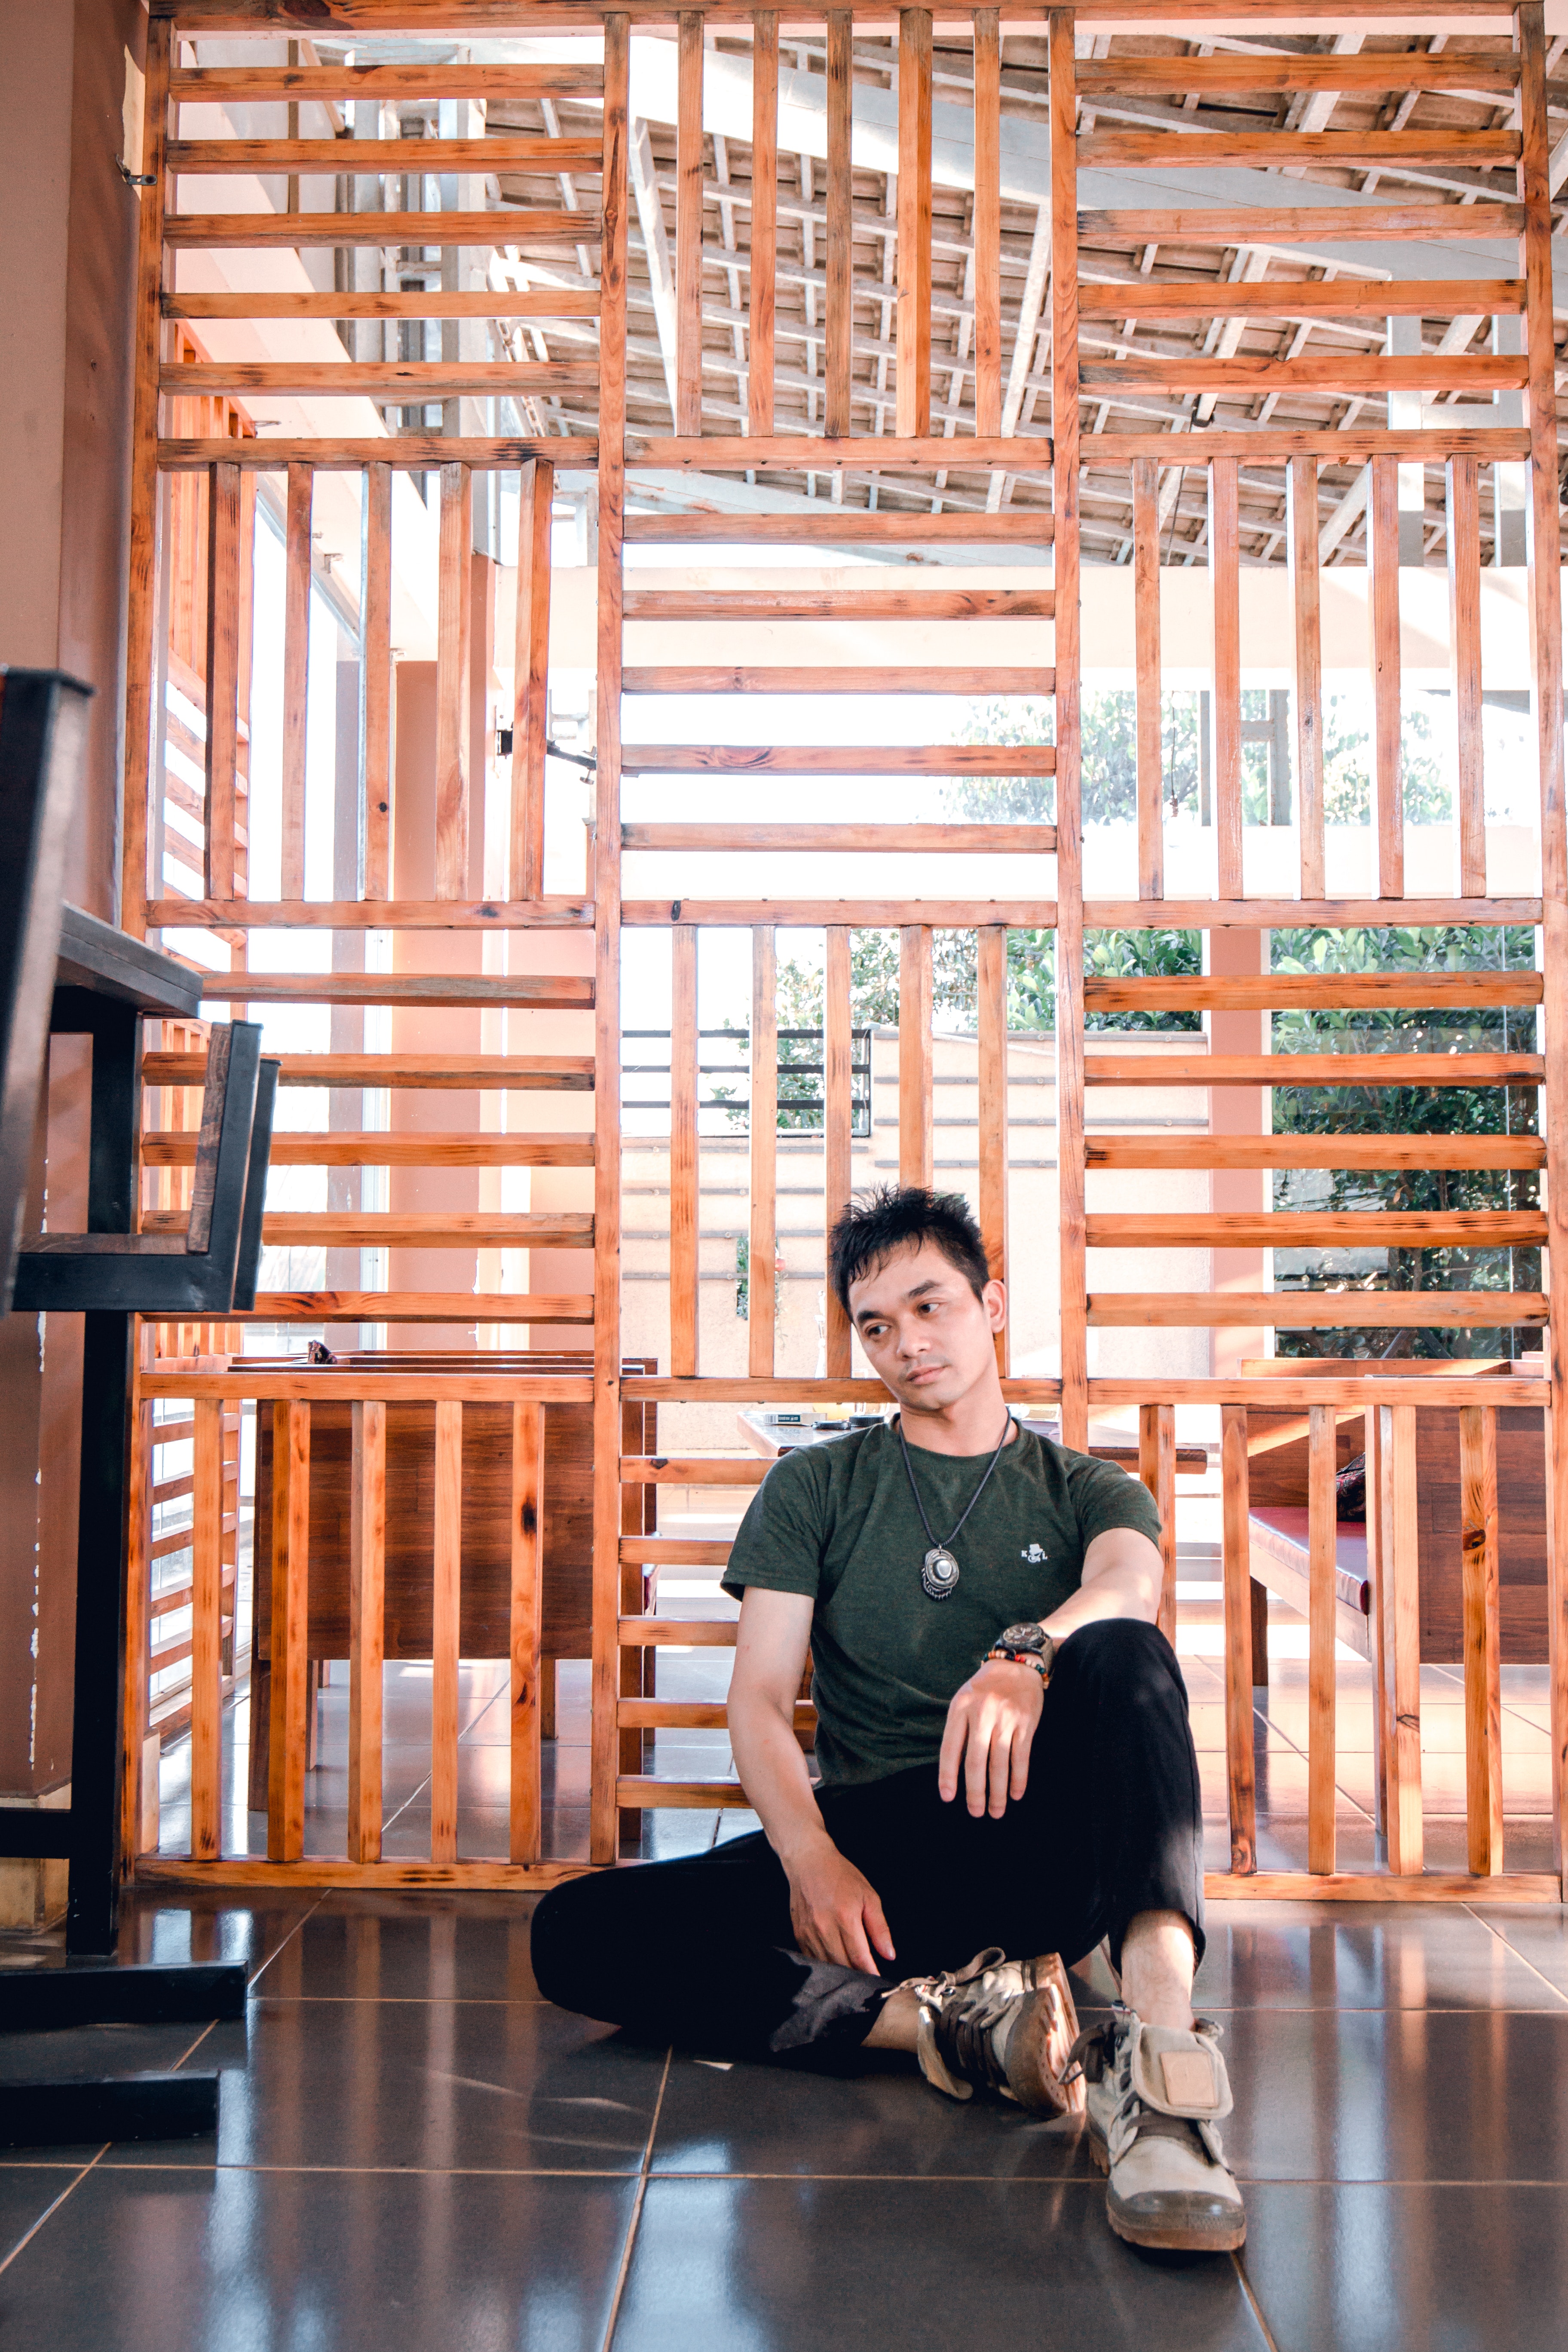
sitting, room, architecture, wood, photography, furniture, leisure, building